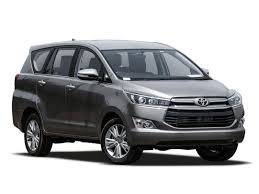
Label: noambulance